San Francisquito Canyon

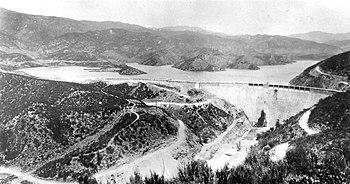
Water held in a reservoir behind the St. Francis Dam in early 1927.

San Francisquito Canyon was the site of placer mining for gold by Spanish missionaries from the San Fernando and San Buenaventura Missions, and later by Mexican Californios. Their activity stopped in 1848, when the gold discovery at Sutter's Mill started the California Gold Rush. Placer mining later occurred in the canyon into at least the late 19th century.